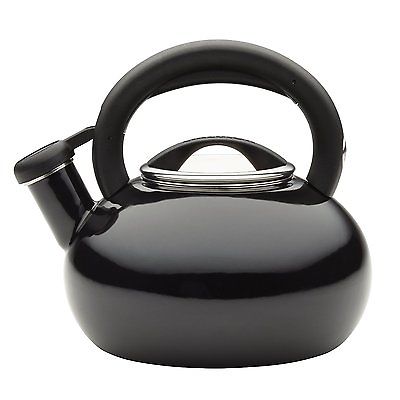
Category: kettle